Downham Market

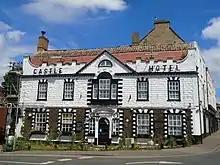
Castle Hotel in 2022

It was an agricultural centre, developing as a market for the produce of the Fens with a bridge across the Ouse. During the Middle Ages, it was famed for its butter market and also hosted a notable horse fair. The market is now held on Fridays and Saturdays.